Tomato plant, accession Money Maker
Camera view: vertical (180 deg); turntable rotation: 60 degrees
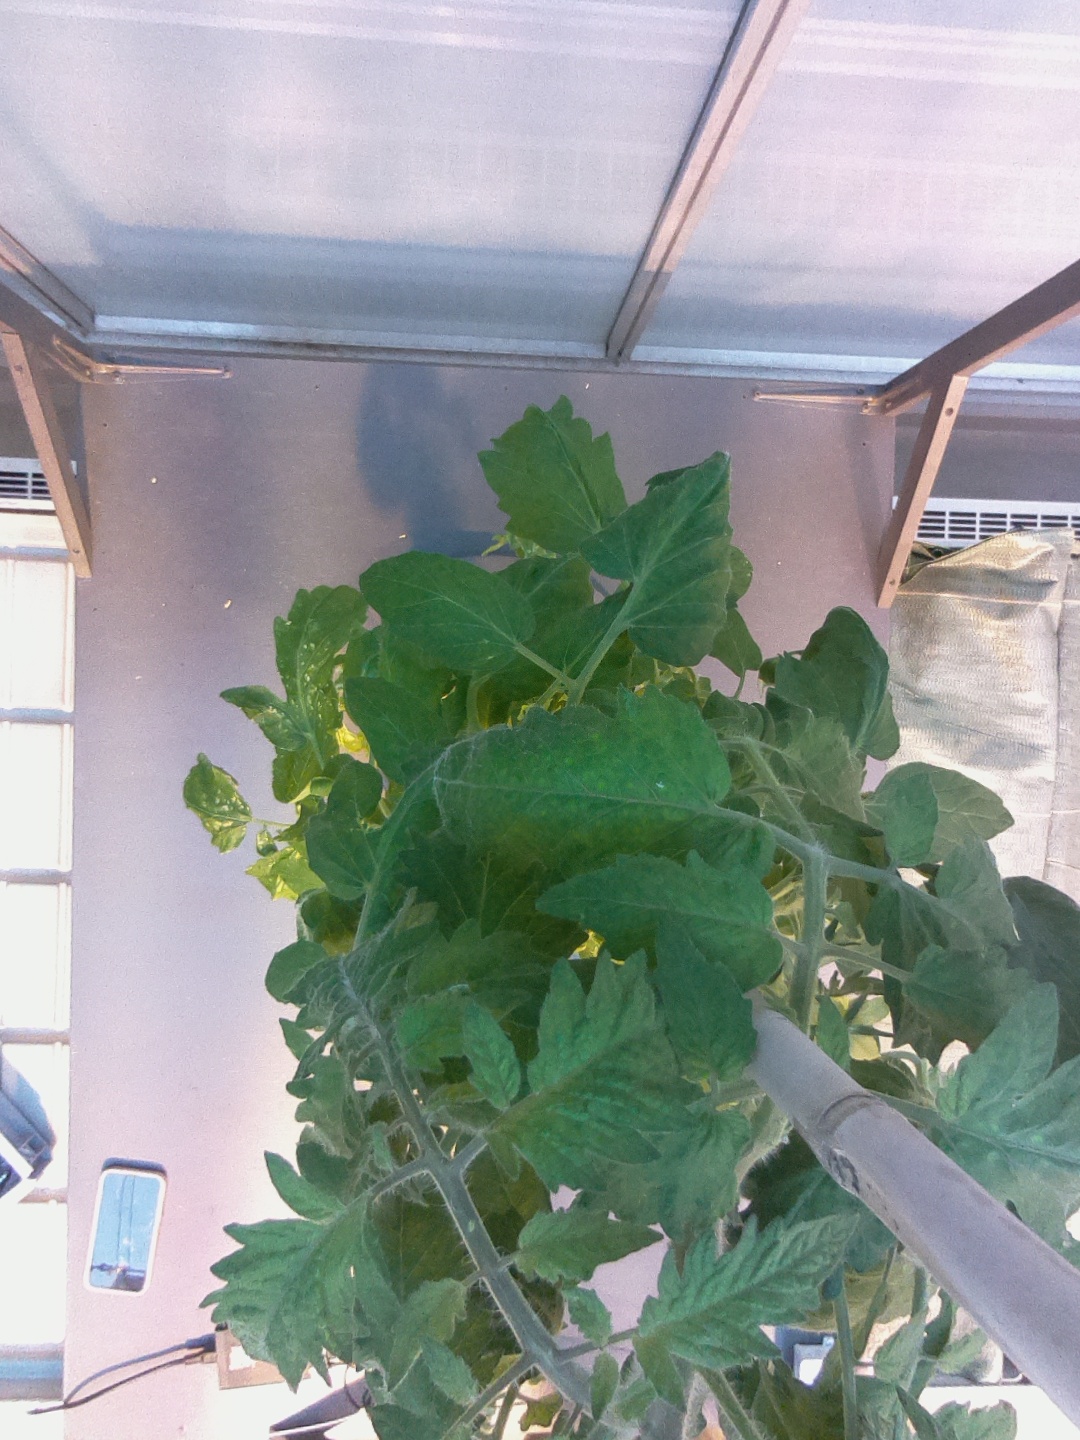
BBCH growth stage 64: 40%-50% of flowers open